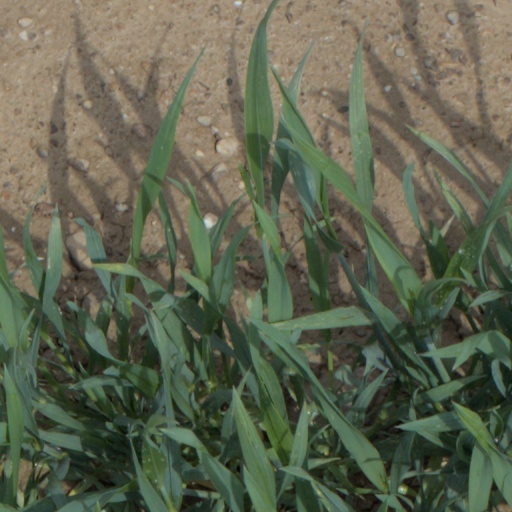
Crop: wheat